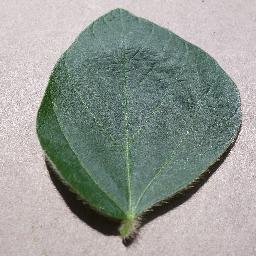
Label: Soybean___healthy